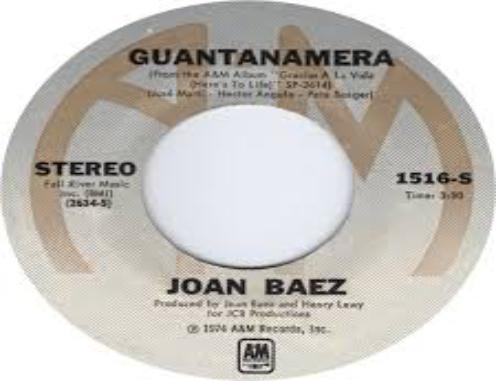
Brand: Guantanamera
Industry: Necessities